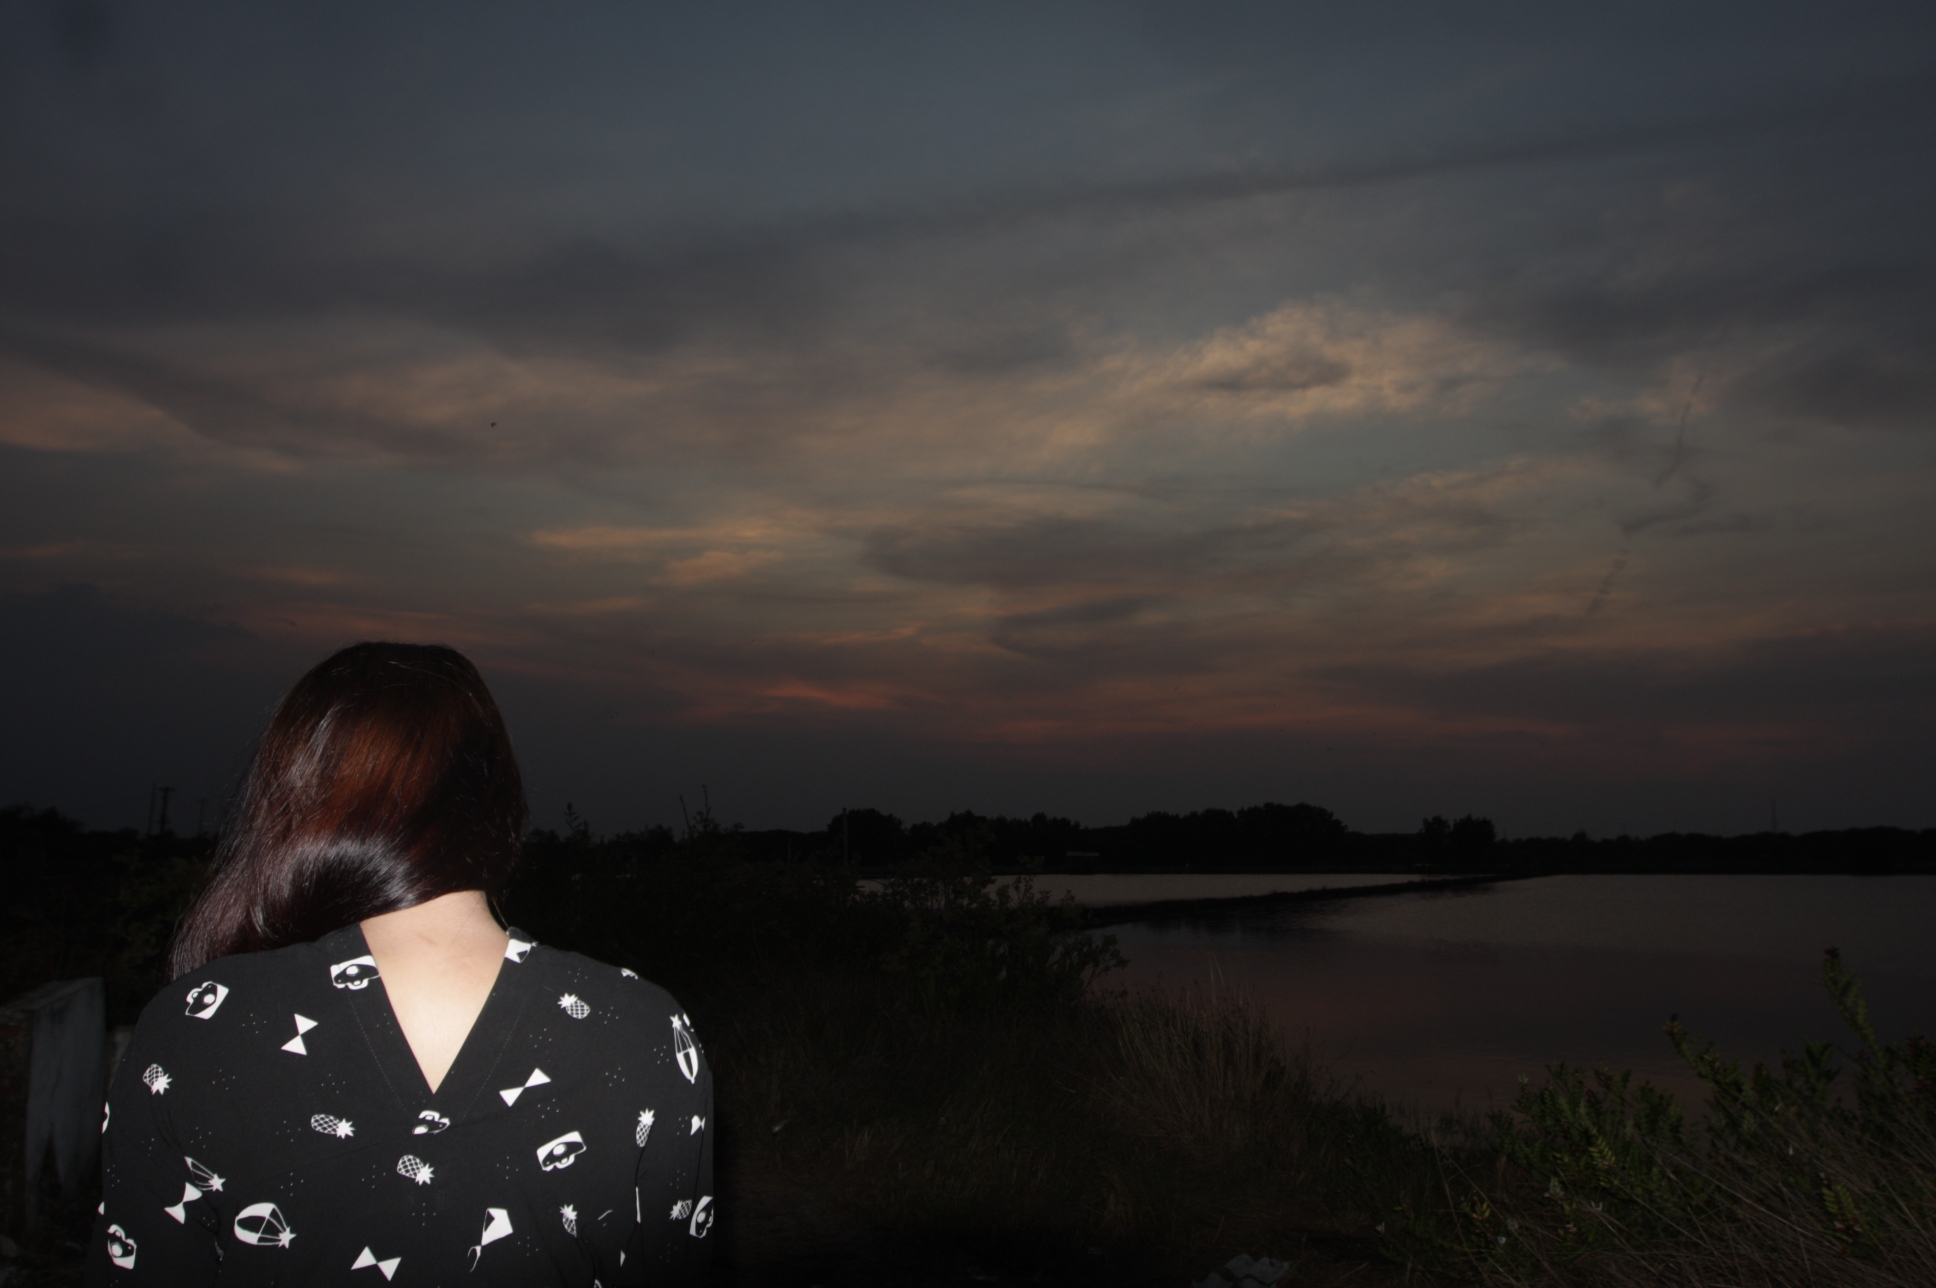
woman, girl, sunset, dark, sky, nature, water, cloud, reflection, evening, darkness, horizon, night, dusk, photography, atmosphere, morning, tree, sunrise, river, meteorological phenomenon, lake, dawn, calm, landscape, sea, reservoir